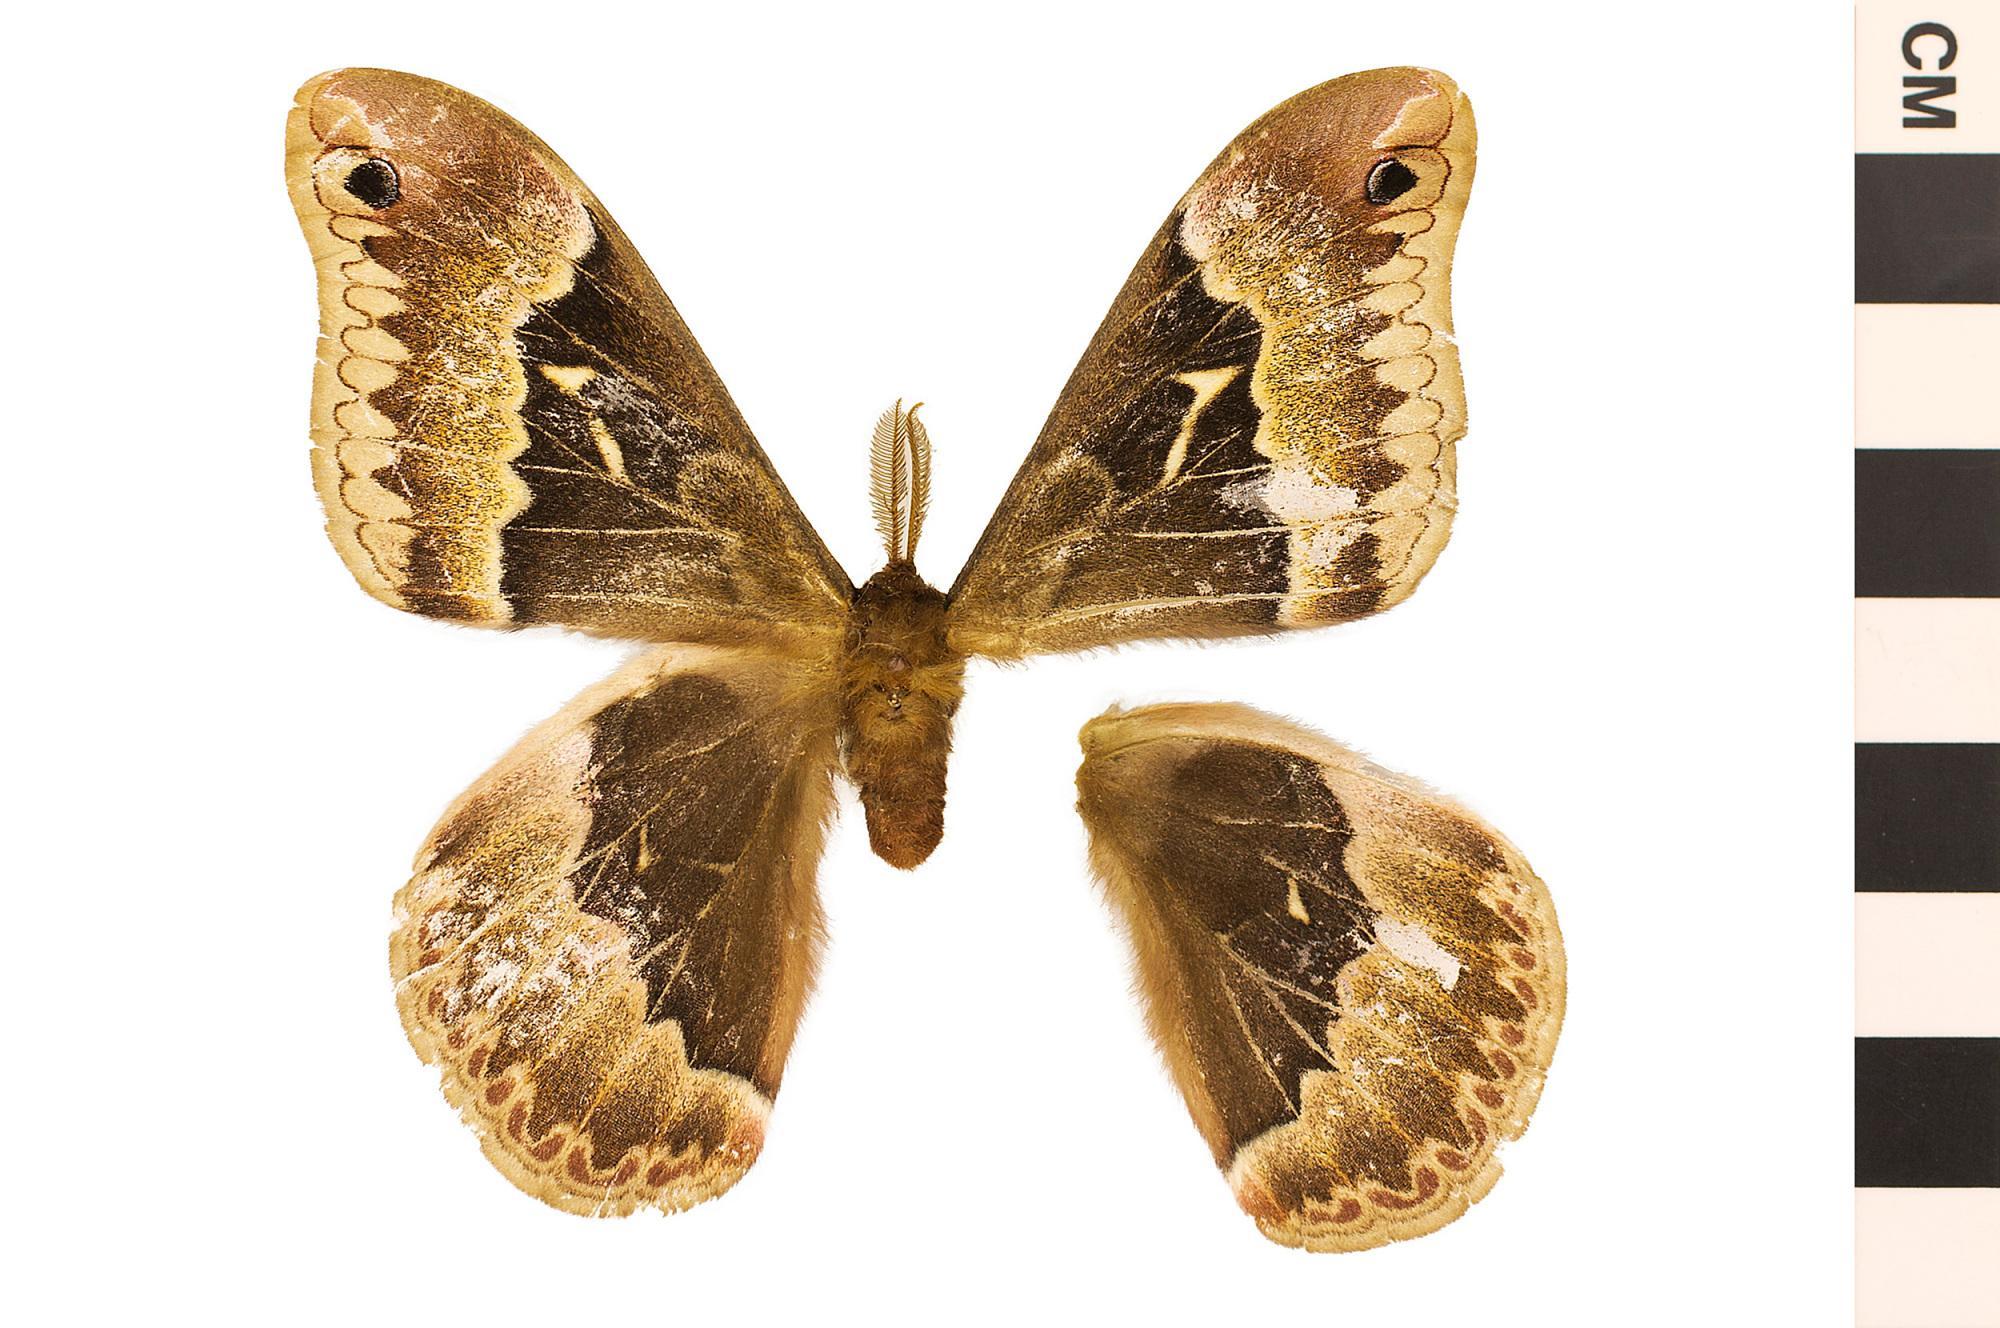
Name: Tulip Tree Silkmoth
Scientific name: Callosamia angulifera
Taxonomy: Animalia, Arthropoda, Hexapoda, Insecta, Lepidoptera, Saturniidae, Saturniinae